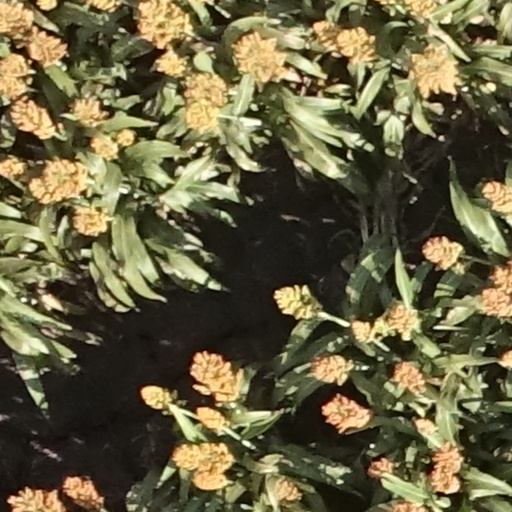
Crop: sorghum